Chongqing Science and Technology Museum

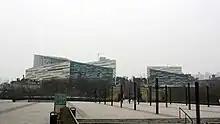
Chongqing Science and Technology Museum

The Chongqing Science and Technology Museum is a science museum in the Jiangbei District of Chongqing, China.